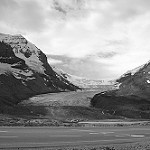
Label: B & W